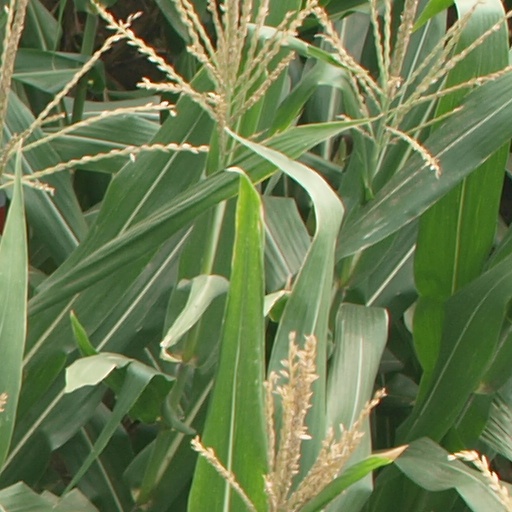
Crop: maize; corn